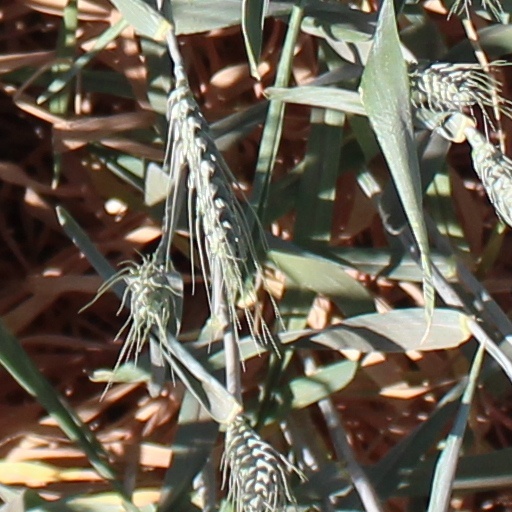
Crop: wheat